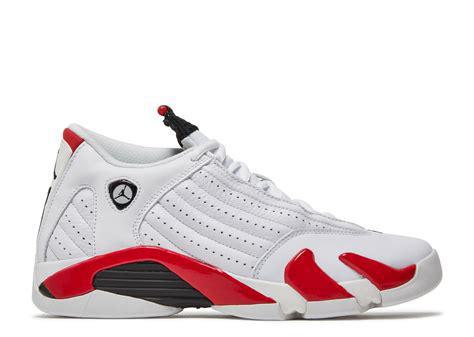
Brand: Jordan
Model: 14 Retro